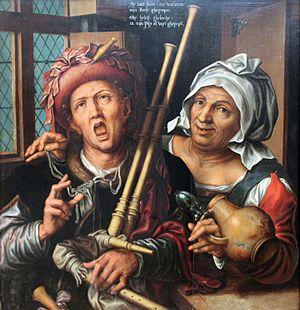
Le doedelzak ou pijpzak est le terme générique désignant la cornemuse aux Pays-Bas et en Flandre. C'est aussi une cornemuse flamande à deux bourdons. Elle se retrouve notamment sur les tableaux de Pieter Brueghel l'Ancien.